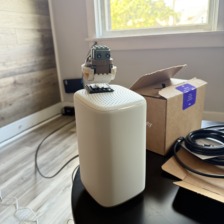
Label: has_baby_yoda